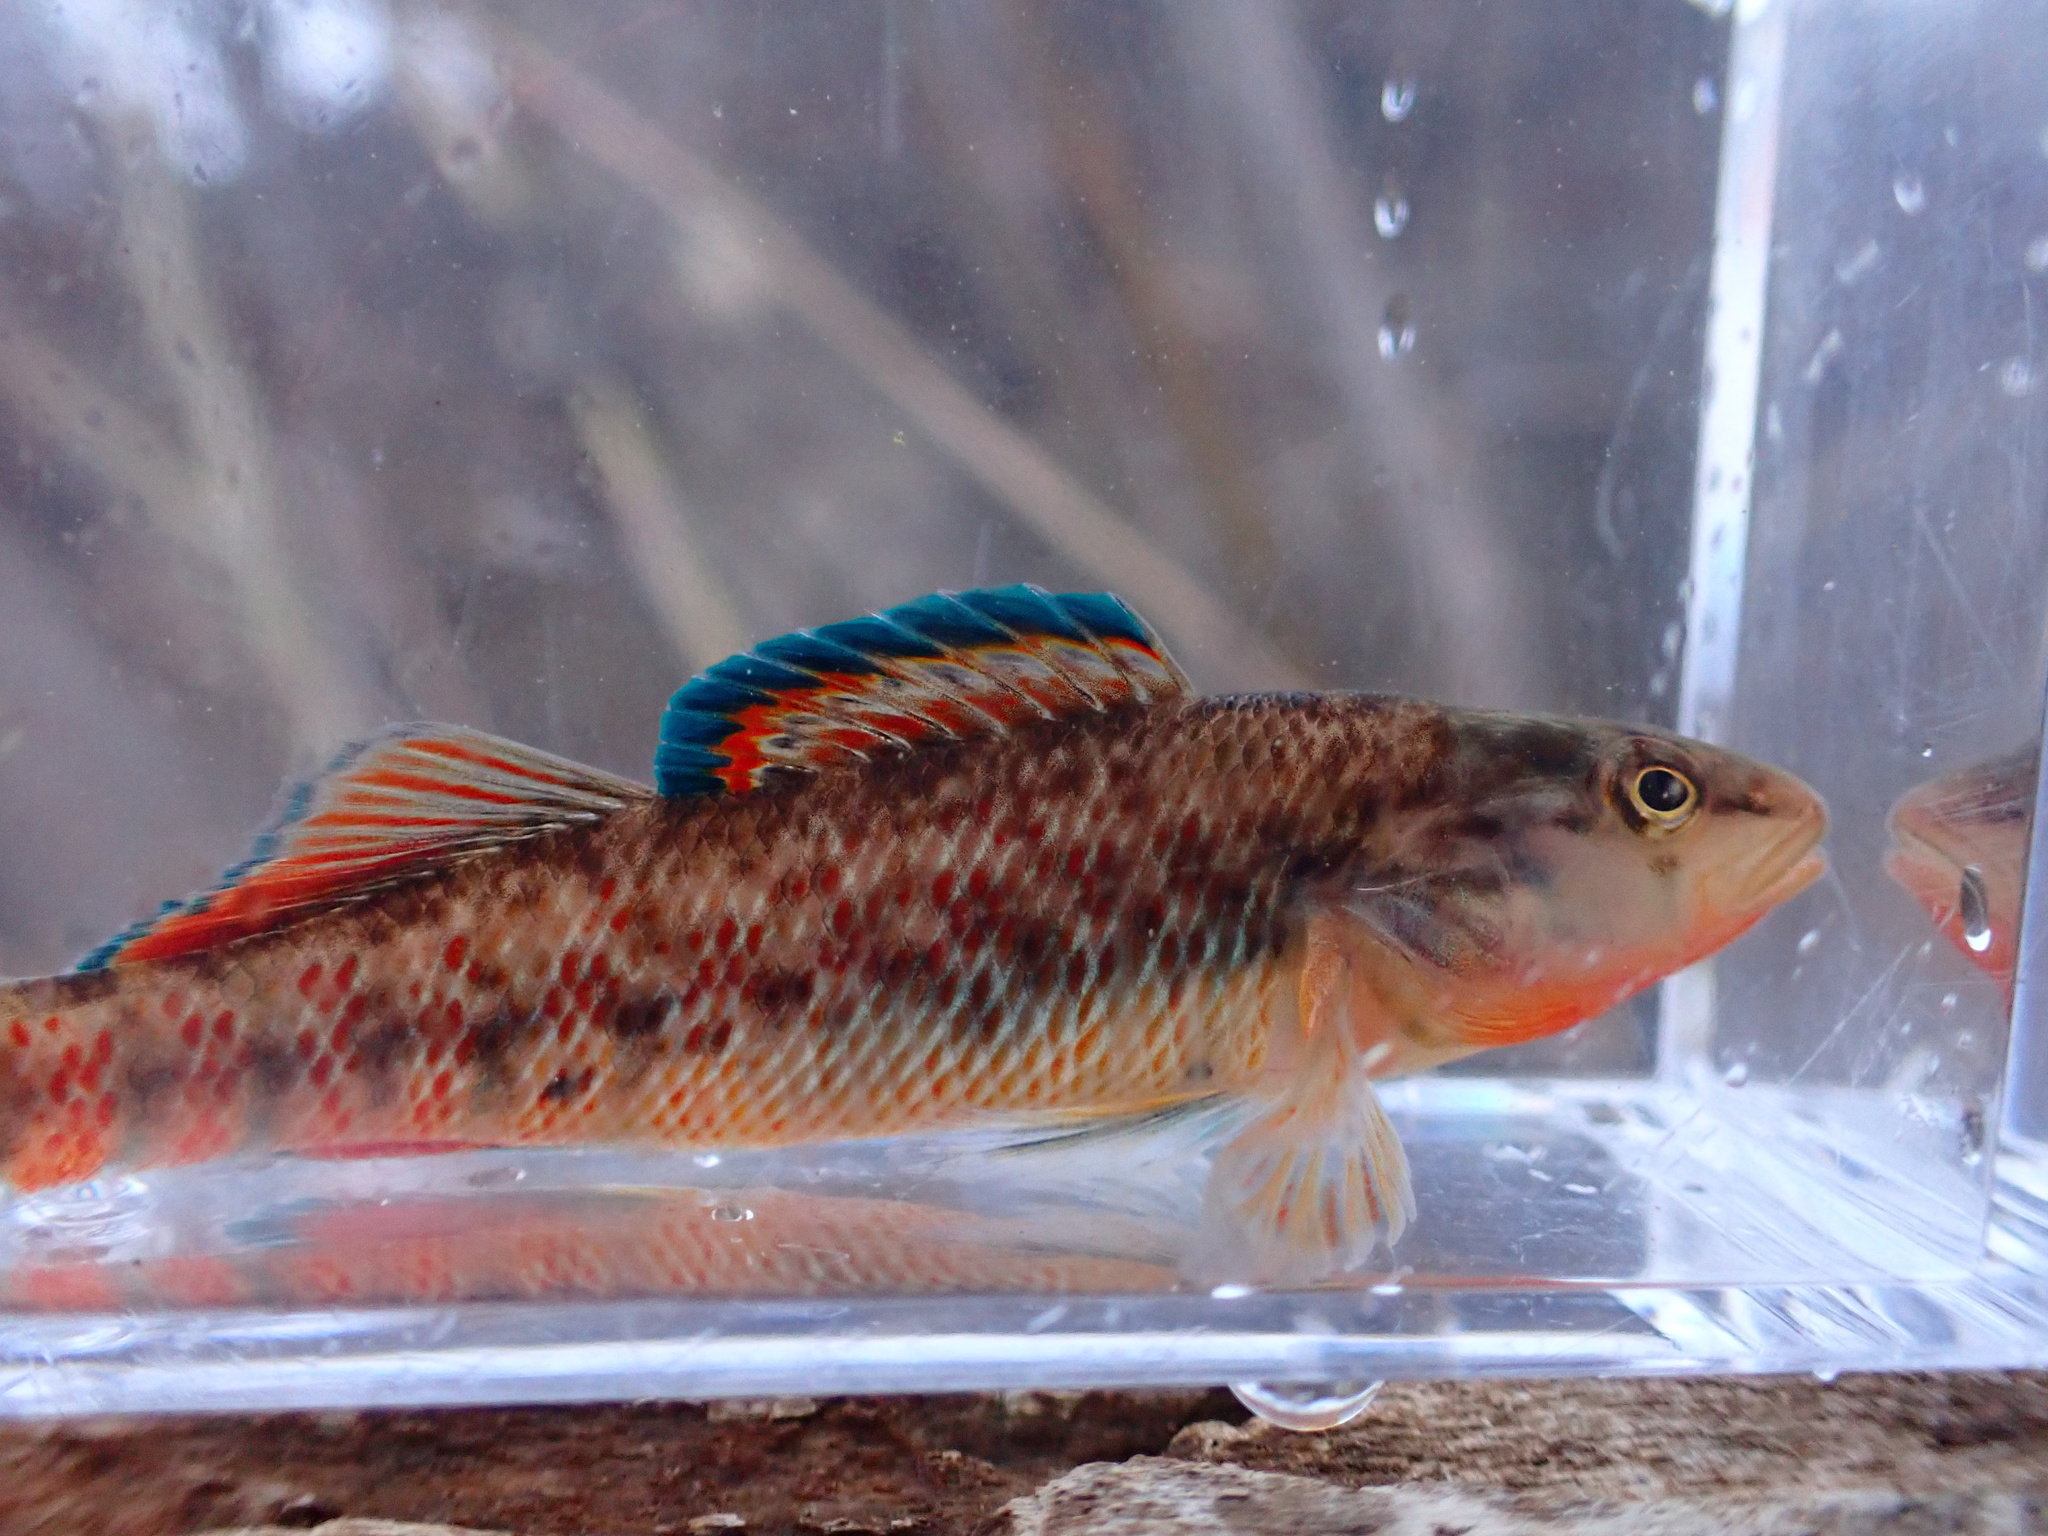
fish (species not among the labelled classes)